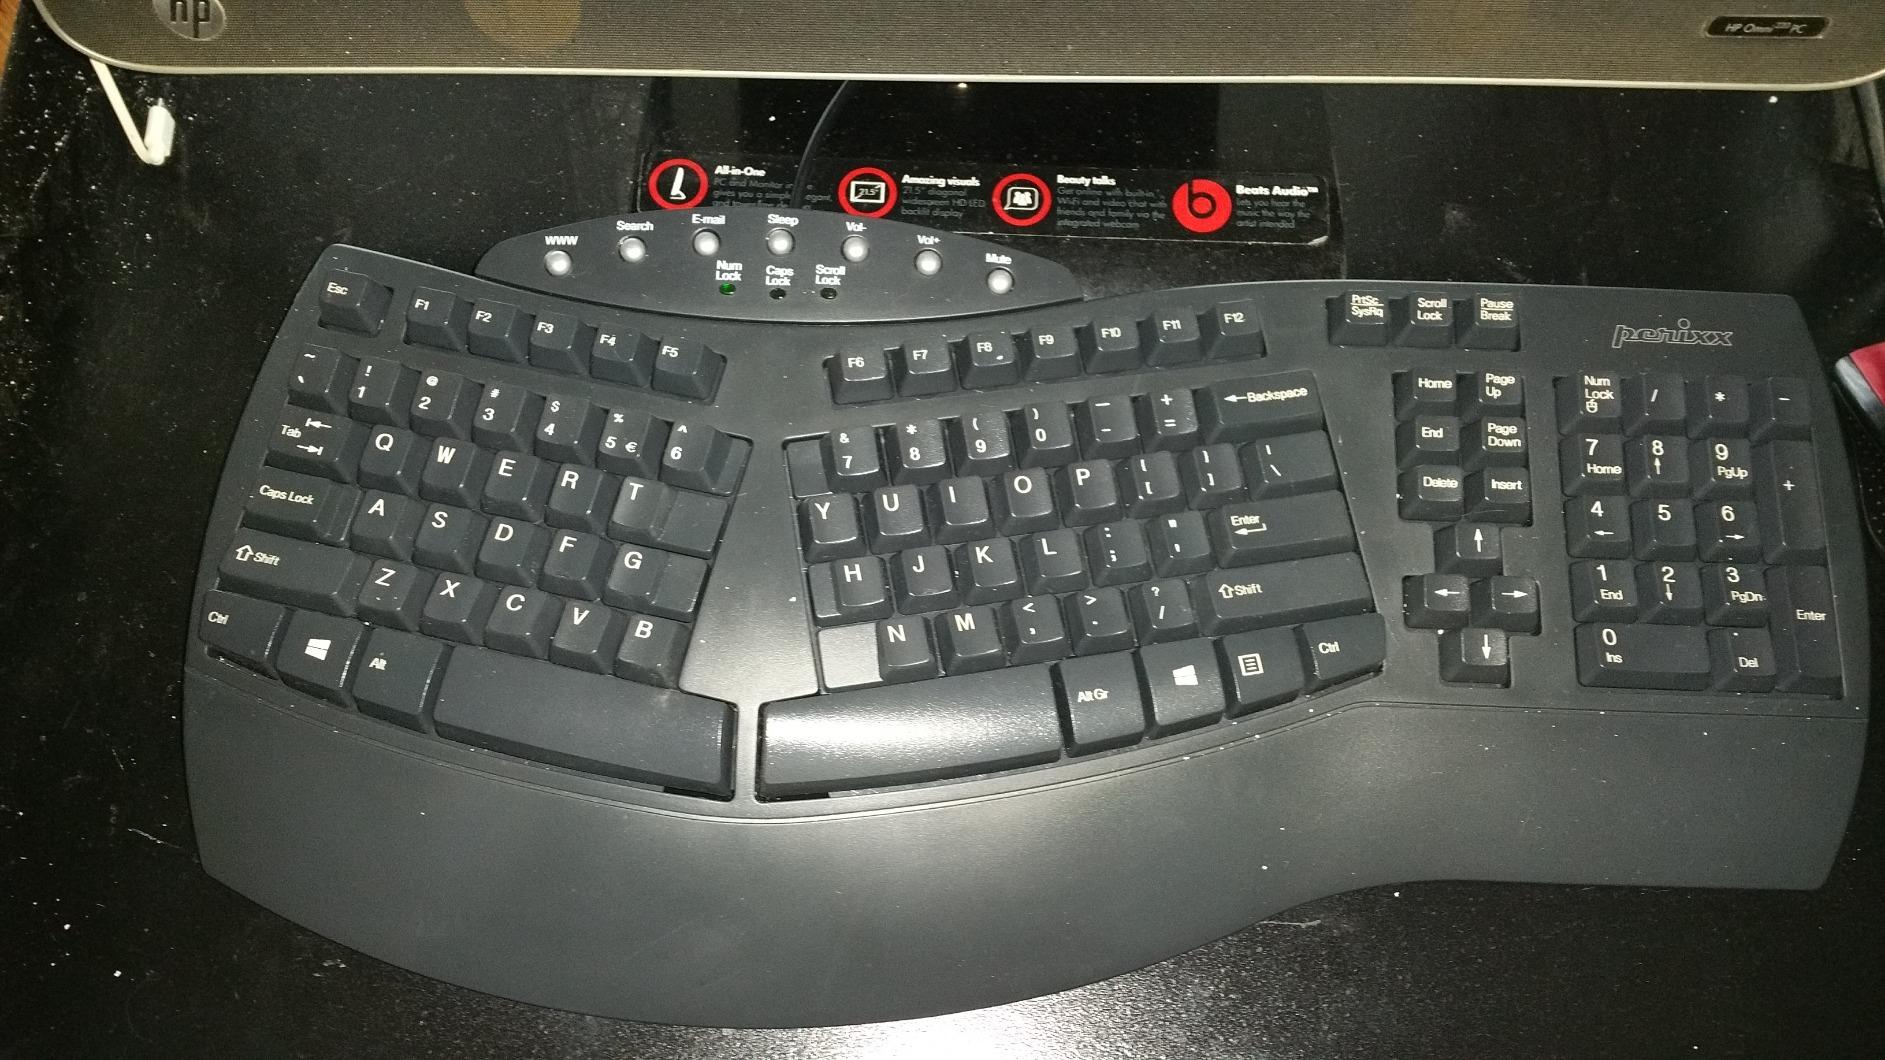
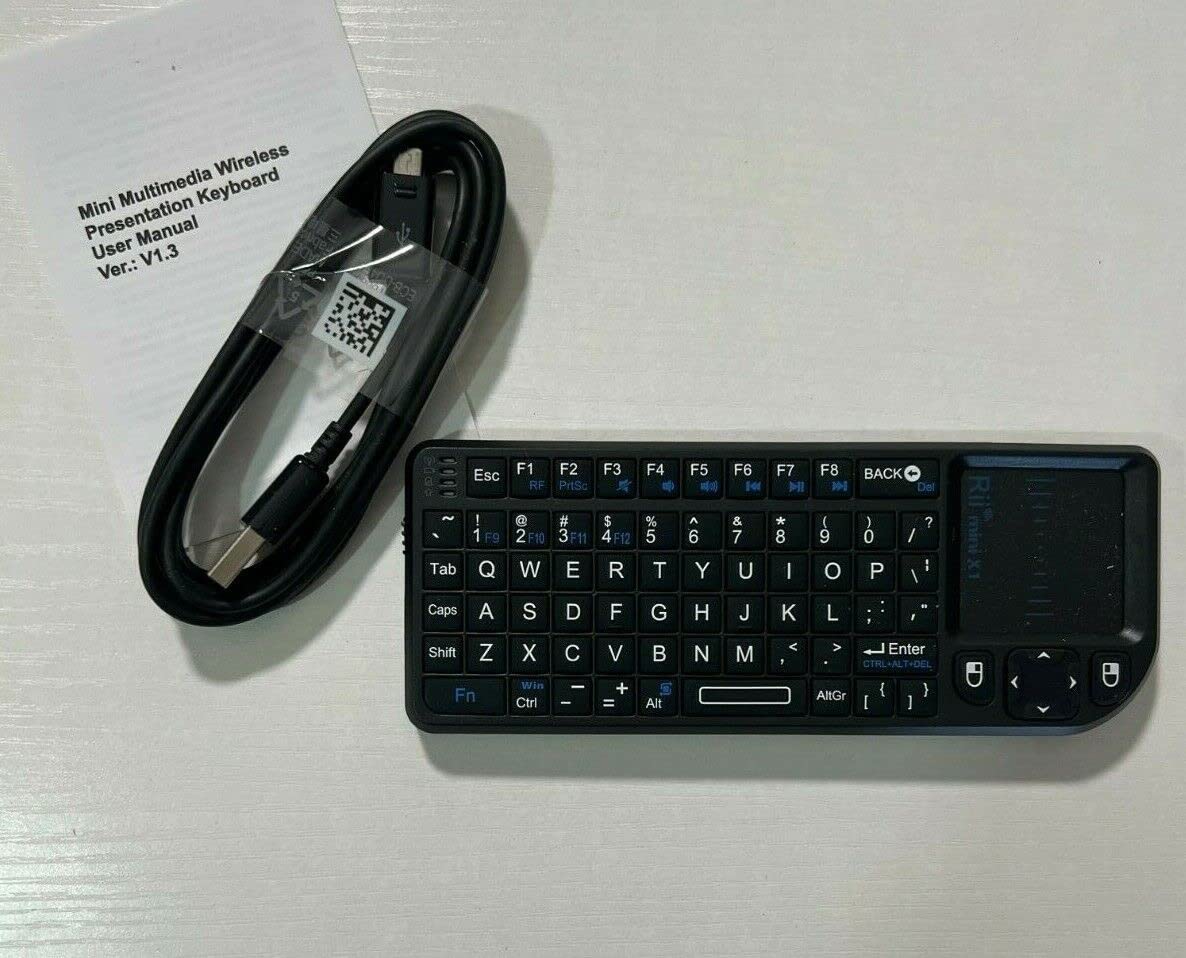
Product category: keyboard
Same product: no